All-American Girl (TV series)

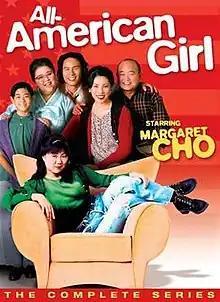
DVD cover

All-American Girl is an American television sitcom starring Margaret Cho. The series aired on ABC from September 14, 1994, to March 15, 1995. It was loosely based on Cho's own experiences growing up in a Korean American family in San Francisco. Cho starred as Margaret Kim, the rebellious daughter of Korean immigrants and bookstore owners. Her American attitude often comes into conflict with that of her more traditional parents (Jodi Long and Clyde Kusatsu). Among her co-stars were BD Wong as Margaret's brother, and Amy Hill as her eccentric grandmother.